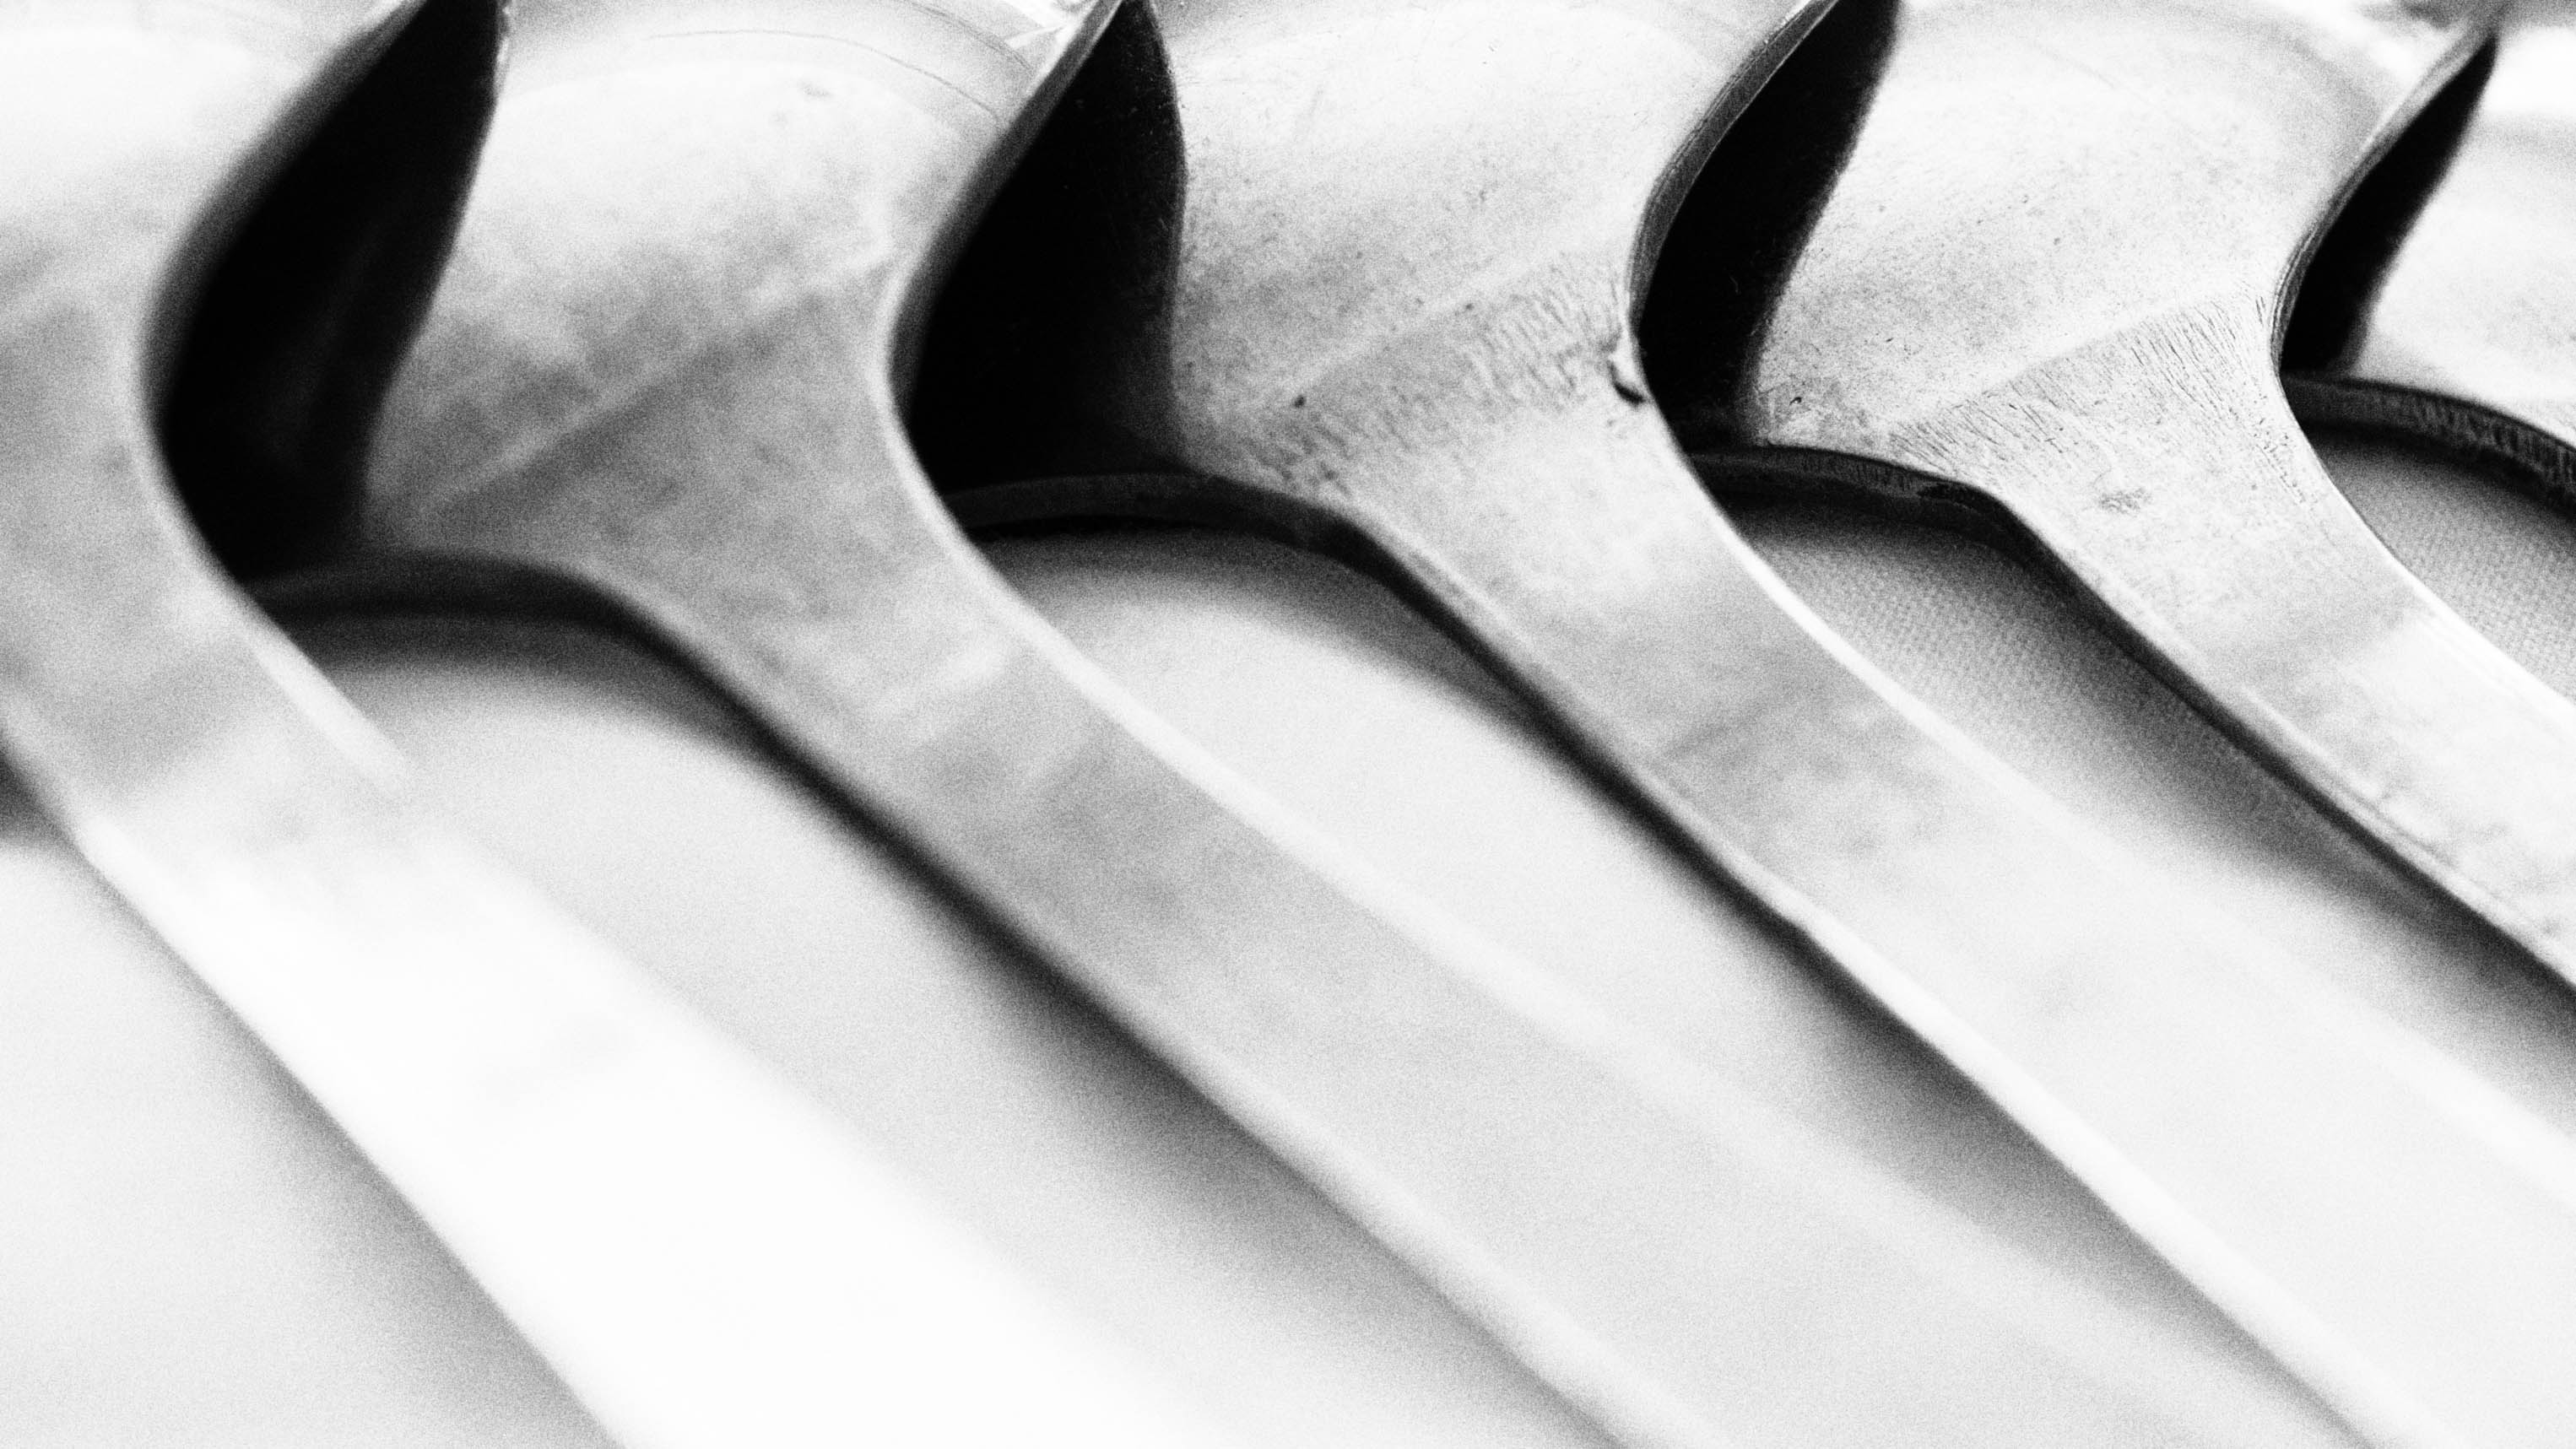
hand, wing, black and white, white, monochrome, arm, weapon, close up, sketch, drawing, monochrome photography